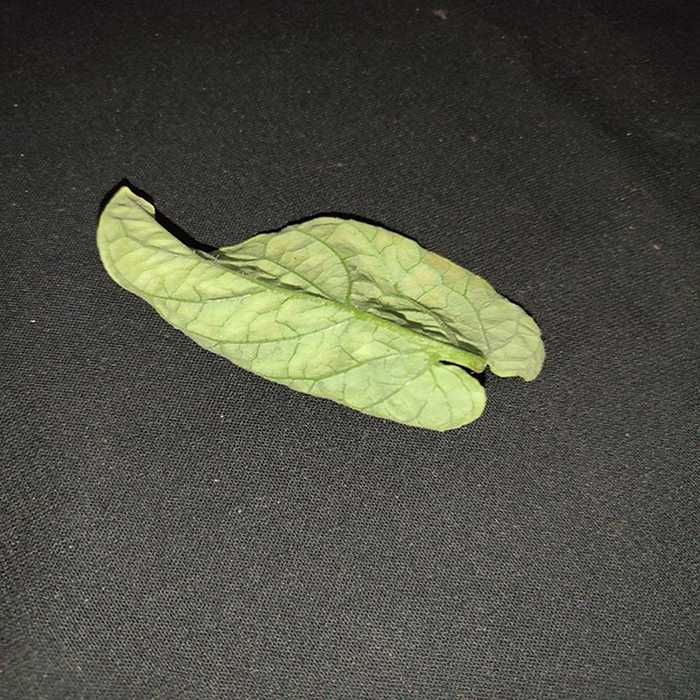
Plant: Tomato
Label: Tomato spotted wilt